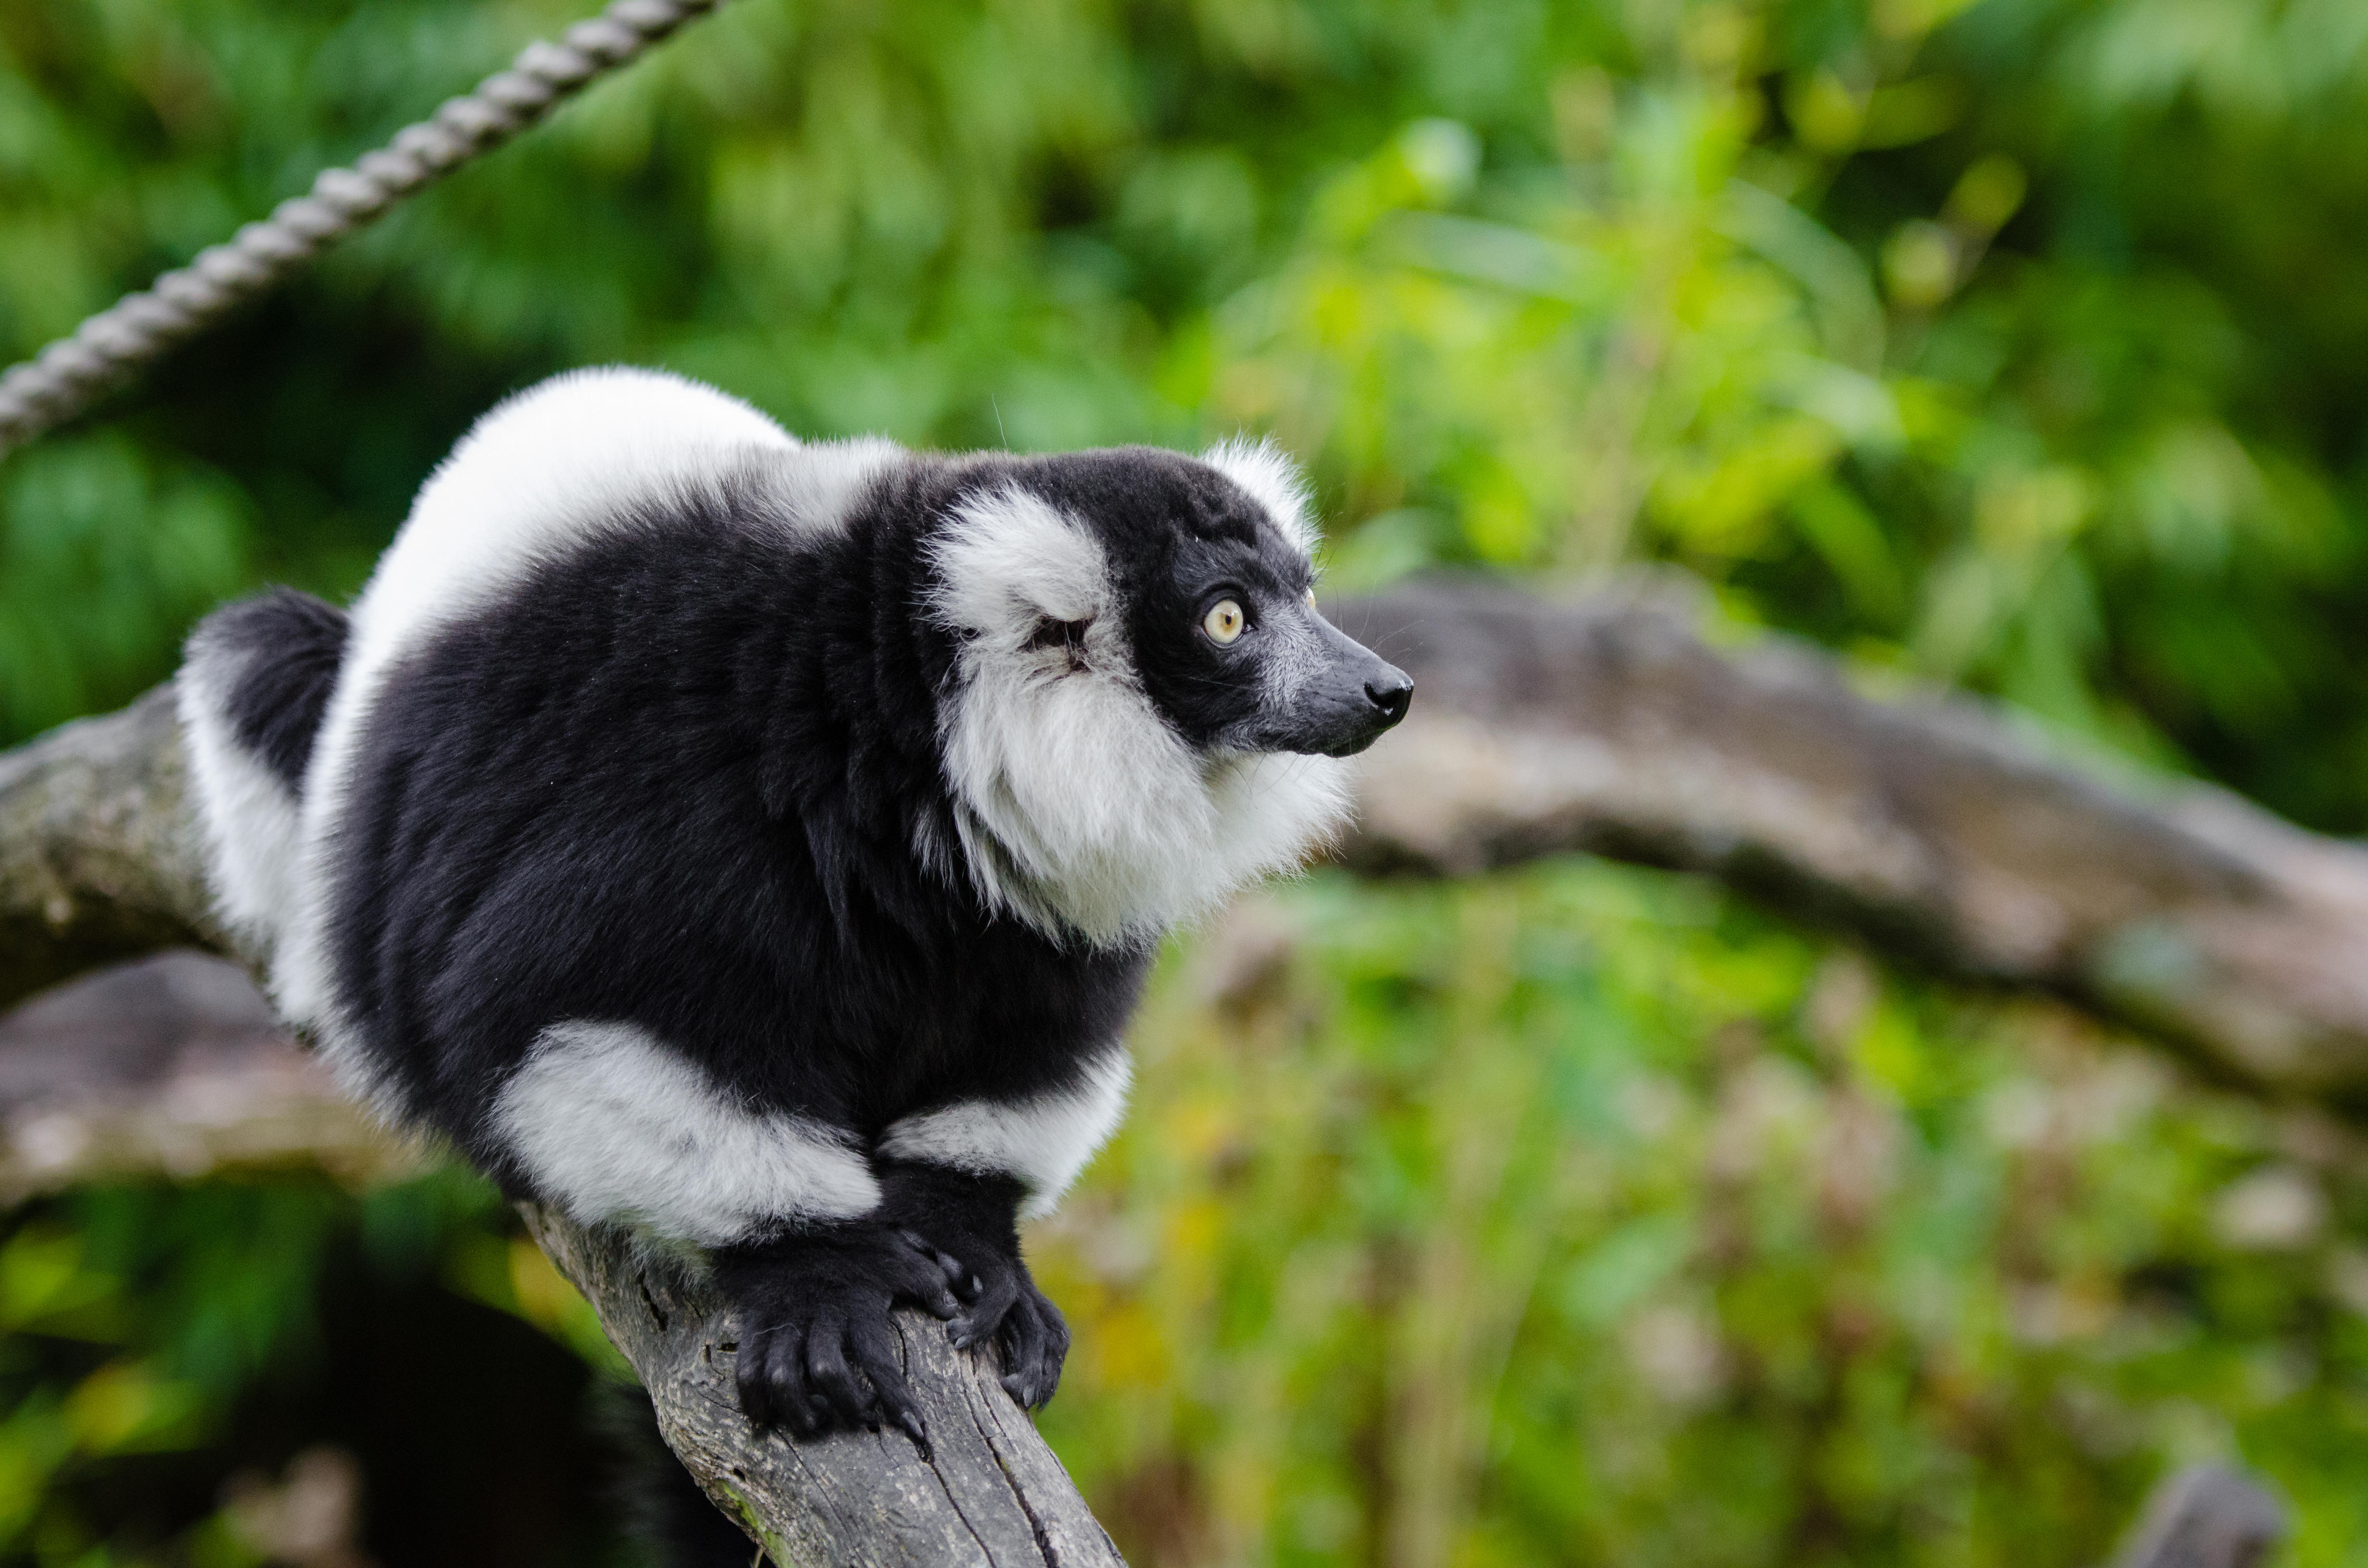
nature, wildlife, zoo, mammal, fauna, primate, vertebrate, lemur, macaque, old world monkey